Hydraulis of Dion

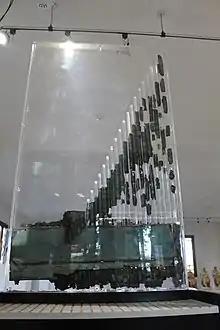
Hydraulis of Dion, taken at the Museum of Dion in December 2021

With the support of the Greek Ministry of Culture and Sport and the help of Professor Pandermalis, a reconstruction of a water organ was started at the European Cultural Center of Delphi in 1995. They kept to ancient records and to the original excavated in Dion. The instrument was completed in 1999.